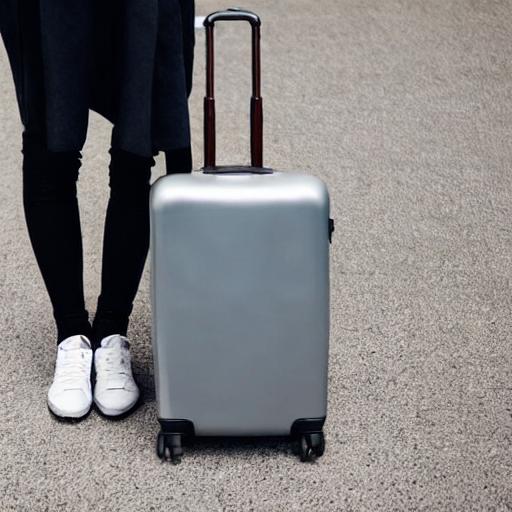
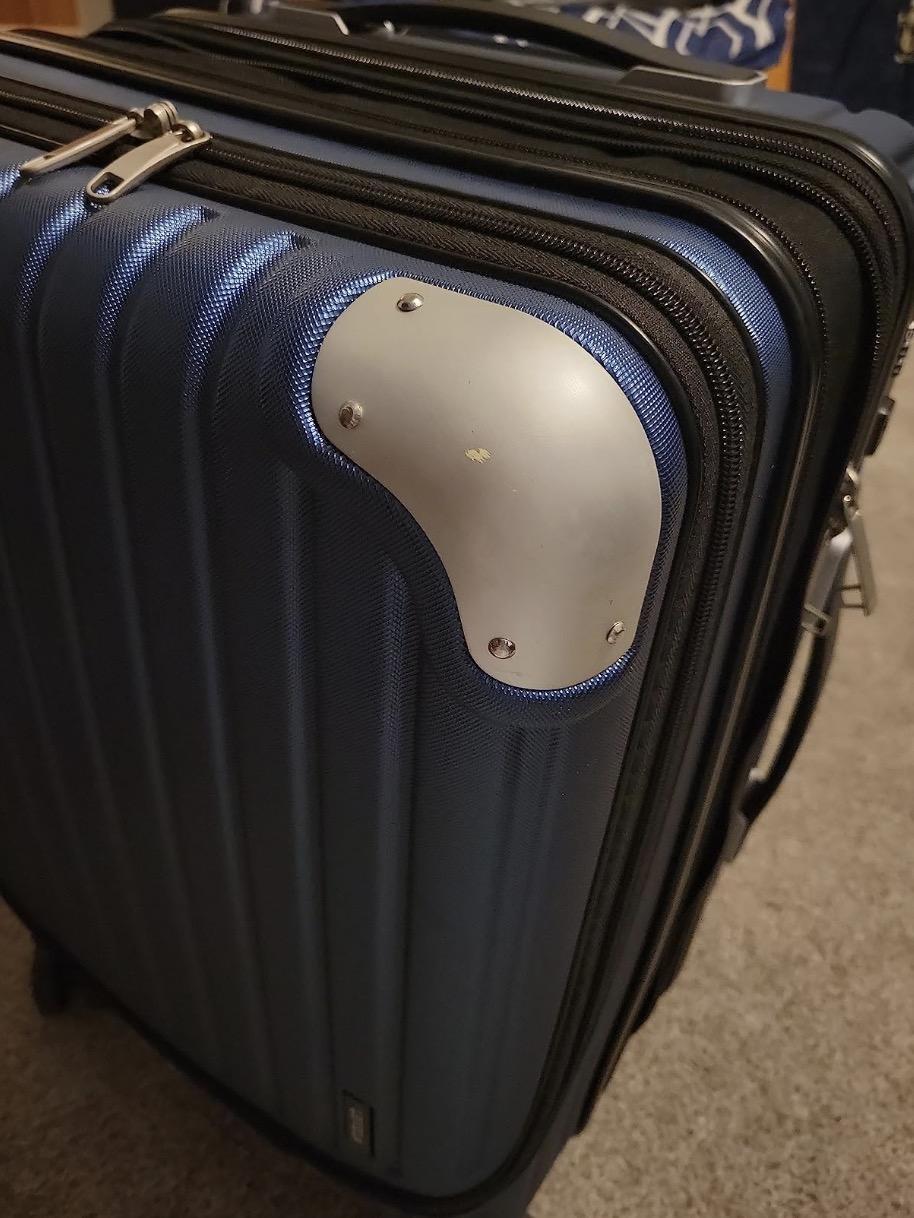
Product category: items_tea
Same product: no